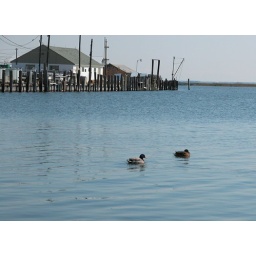
two duck crab house in bg